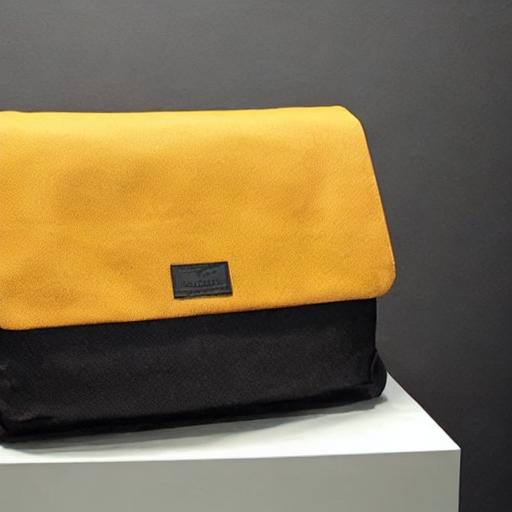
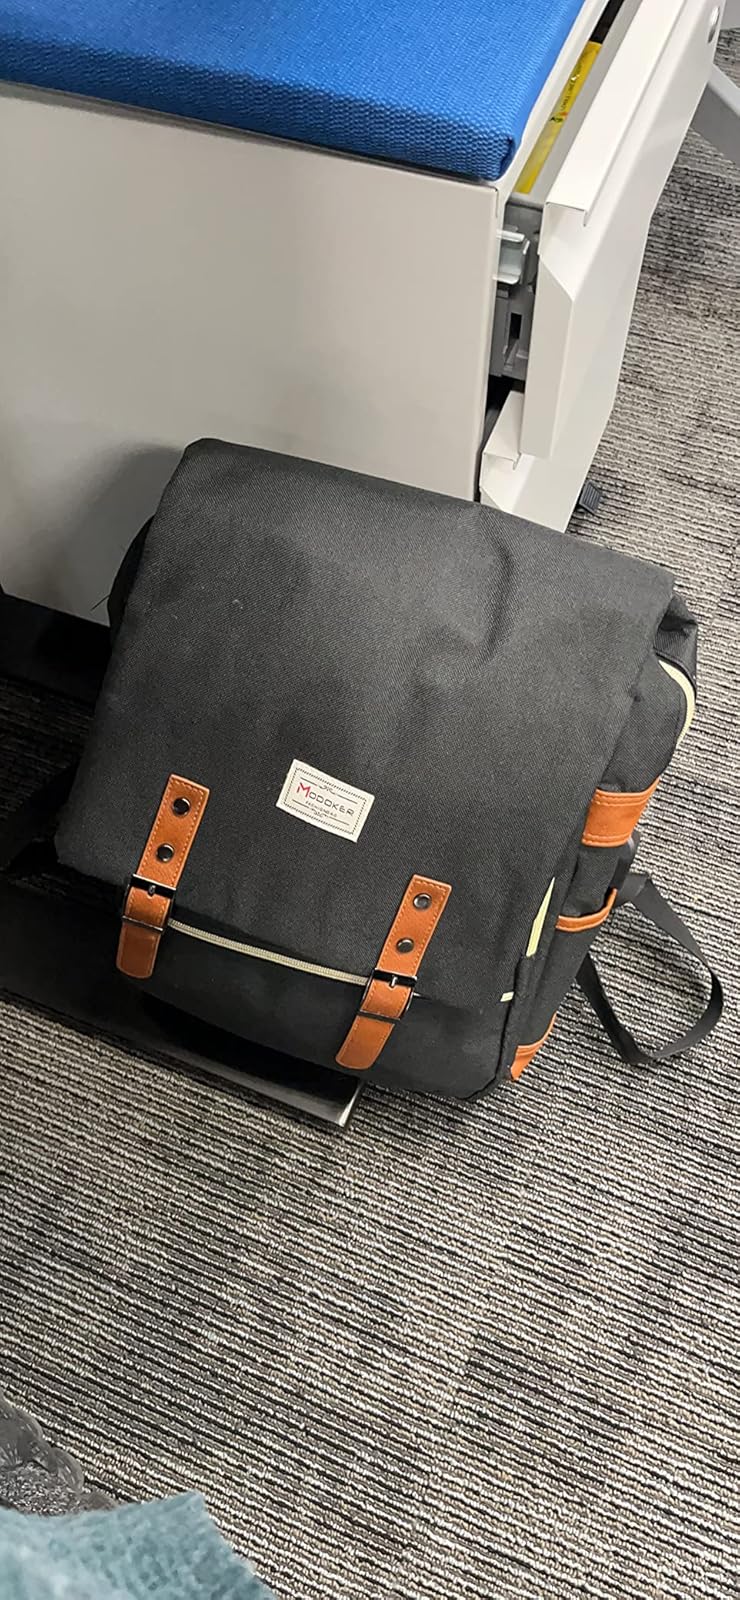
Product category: bag
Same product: no